AlbaStar

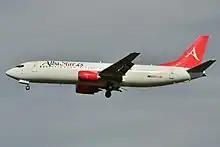
A former Albastar Boeing 737-400 in 2013.

Albastar was founded in 2009 by Italian and British entrepreneurs and obtained its Air Operator Certificate in 2010 as a charter carrier for tour operators. The companies' first aircraft, a Boeing 737-400 was named “Pino D’Urso” after the airline's founder.